Robert Bewick

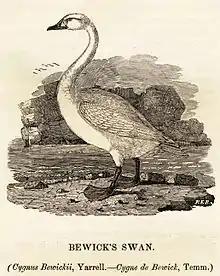
Woodcut by Robert Elliot Bewick of Bewick's swan, named after his father by William Yarrell.

Robert was himself trained as an engraver, being at first apprenticed and later a partner in his father's workshop; after his father's death he inherited and continued the business. Some engravings by him are shown on the Bewick Society's website.